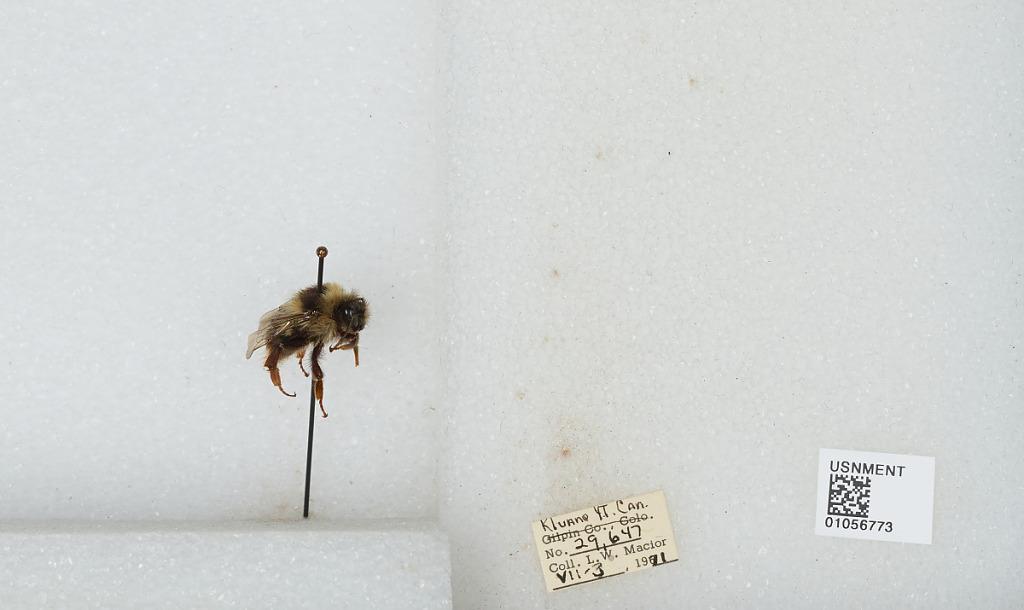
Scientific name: Bombus bifarius nearcticus
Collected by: L. Macior
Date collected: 1971-7-3
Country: Canada
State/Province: Yukon Territory
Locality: Kluane
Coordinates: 60.75, -139.5